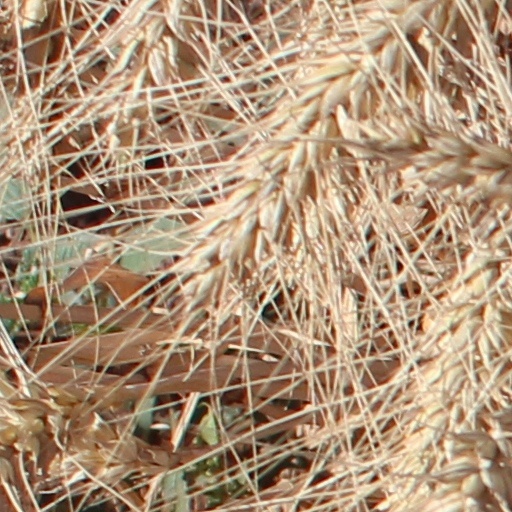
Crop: wheat